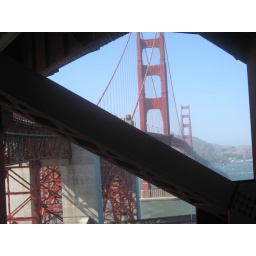
underneath the golden gate bridge